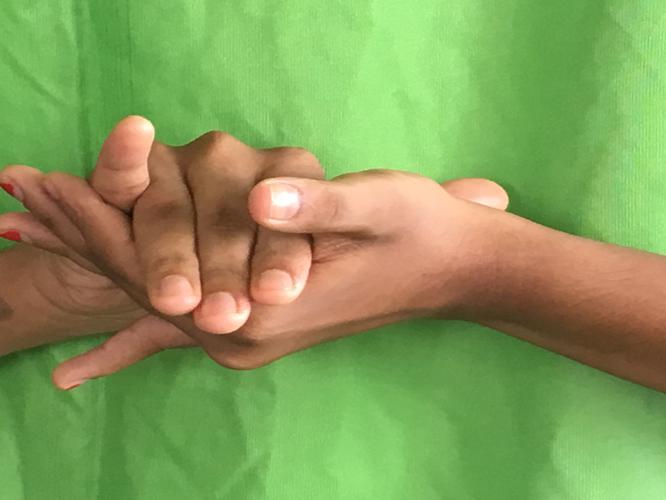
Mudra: Kurma
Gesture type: double_hand